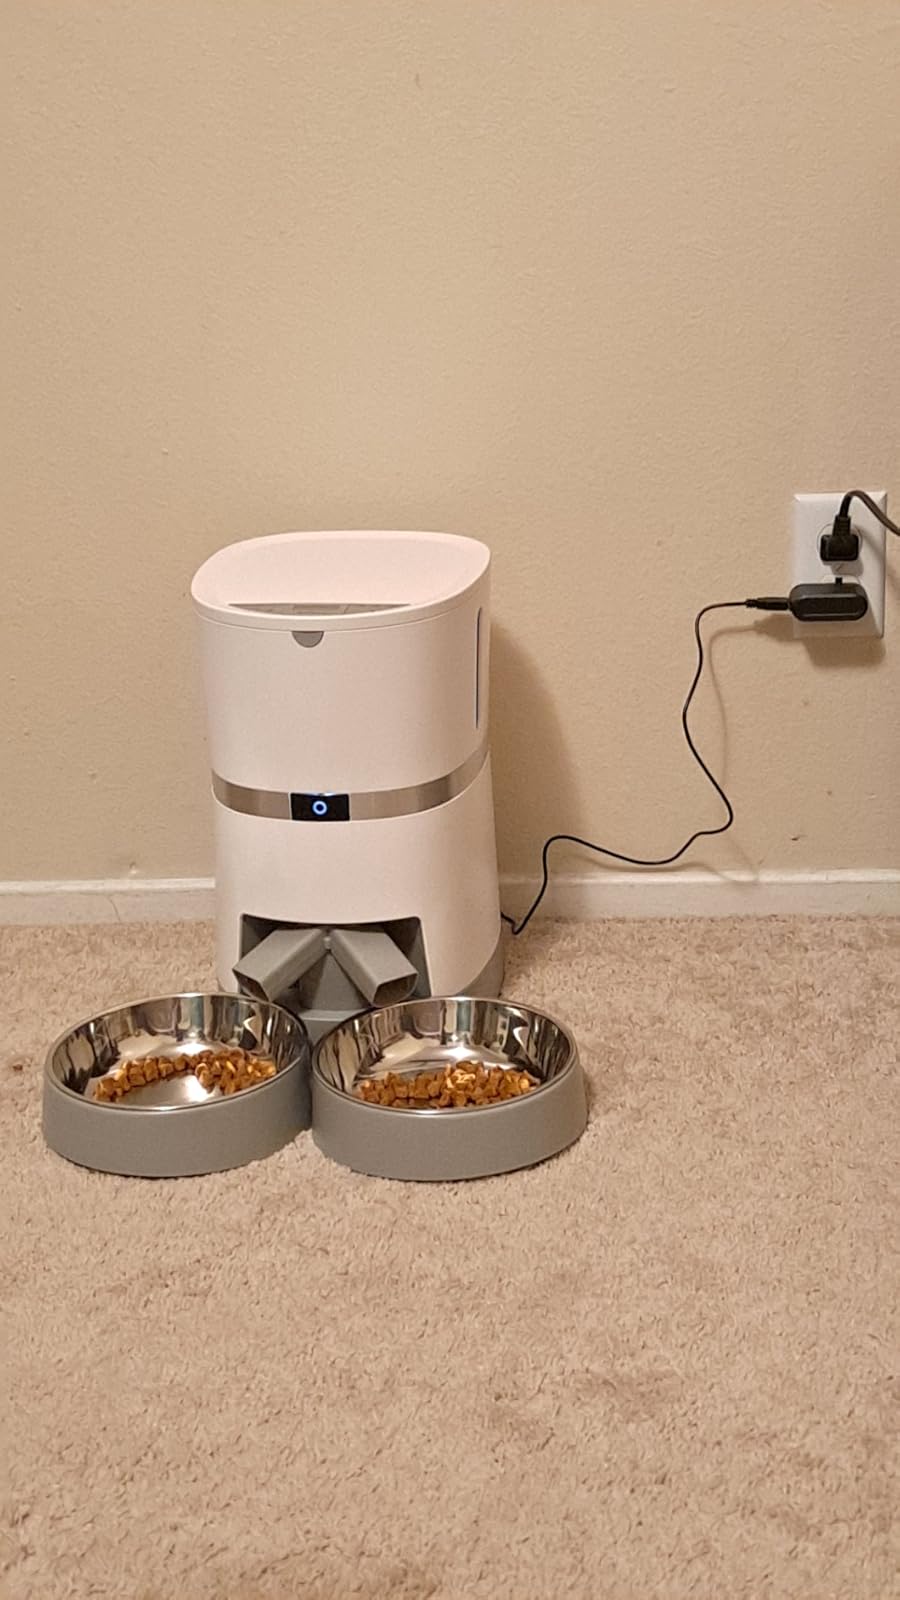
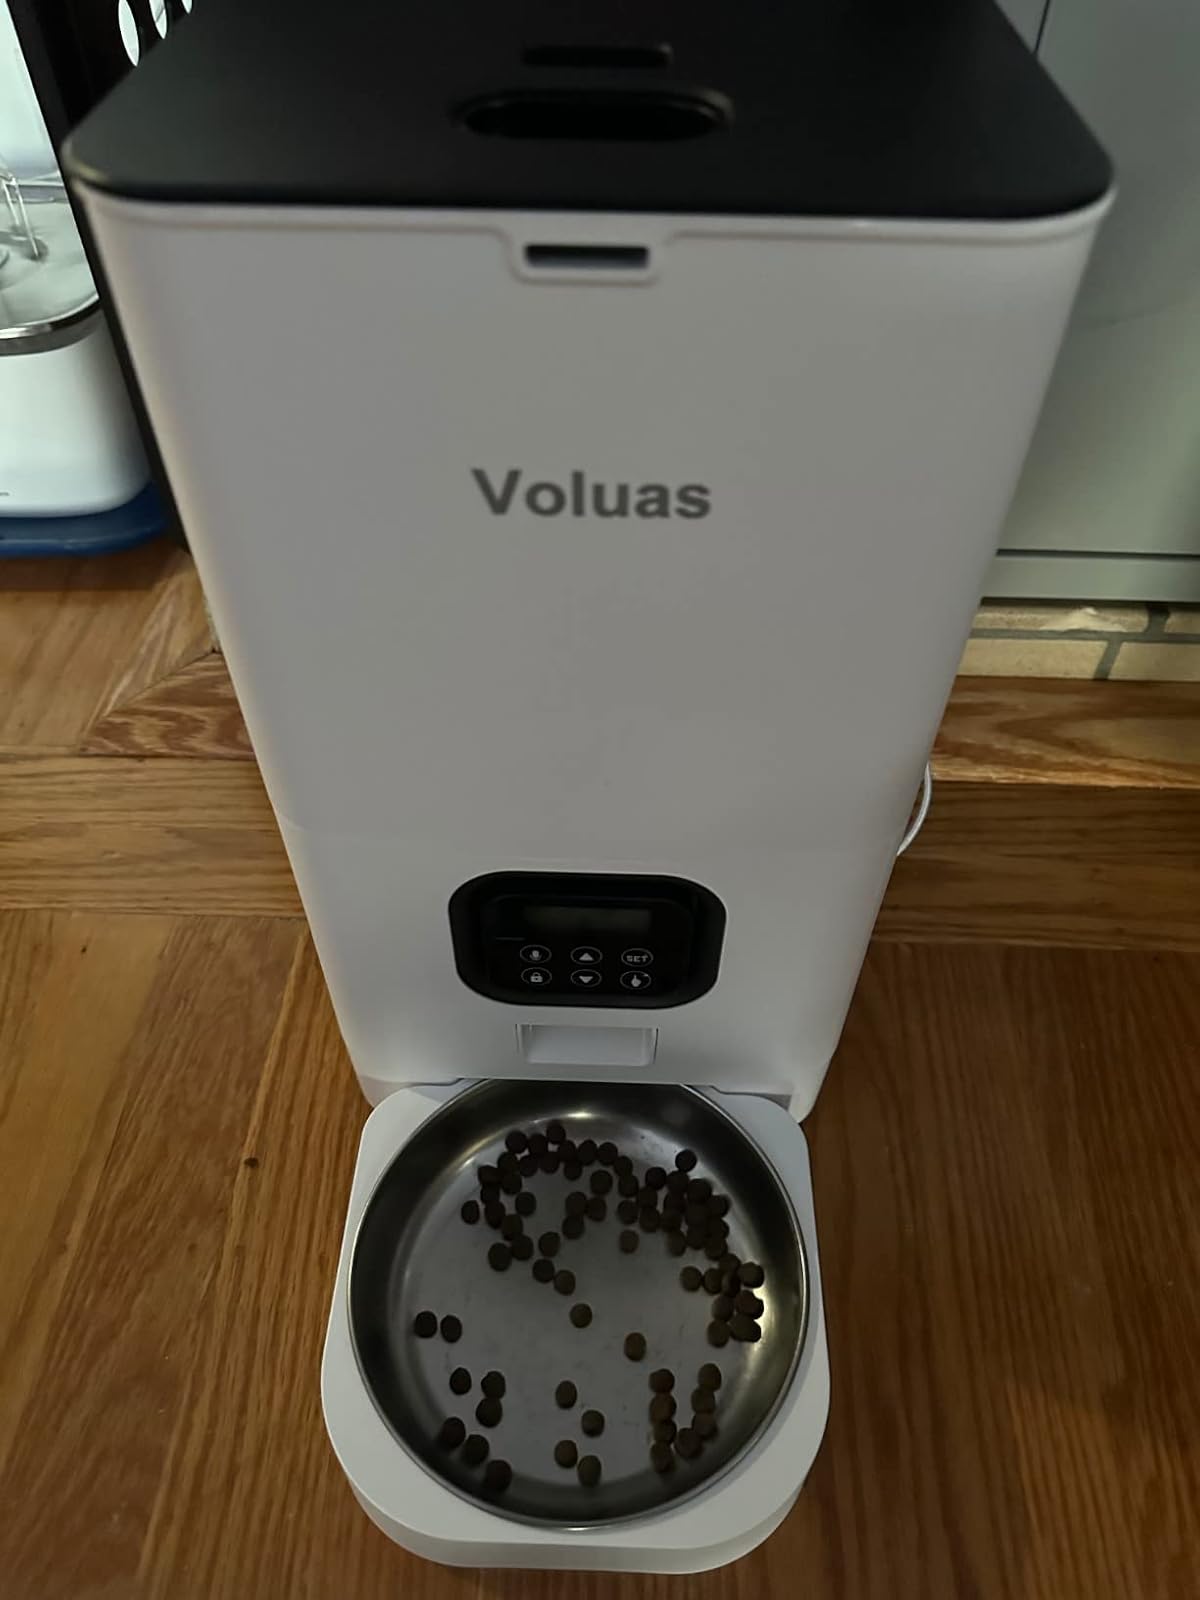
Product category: items_feeder
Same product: no